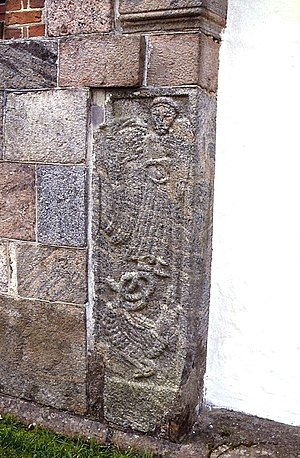
Tulstrup Kirke (Skanderborg Kommune)
Karmsten i nordportalen
Tulstrup Kirke, Skanderborg Kommune - Nordportal, karmsten mod øst
Tulstrup Kirke, Tulstrup Sogn, Gjern Herred i det tidligere Skanderborg Amt.